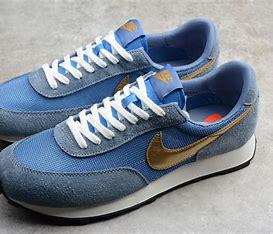
Brand: Nike
Model: Daybreak